Bedford Commercial Historic District

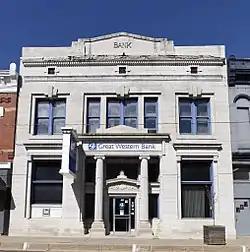
Bedford National Bank (1908)

The Bedford Commercial Historic District encompasses most of the central business district of Bedford, Iowa, United States. It was listed on the National Register of Historic Places in 2002. The historic district includes 50 properties that were part of a 1989 survey of the area. It includes, as contributing properties, 47 buildings and four structures. There are also three buildings that are non-contributing. Bedford House/Garland Hotel (1857, 1877) is a contributing property.